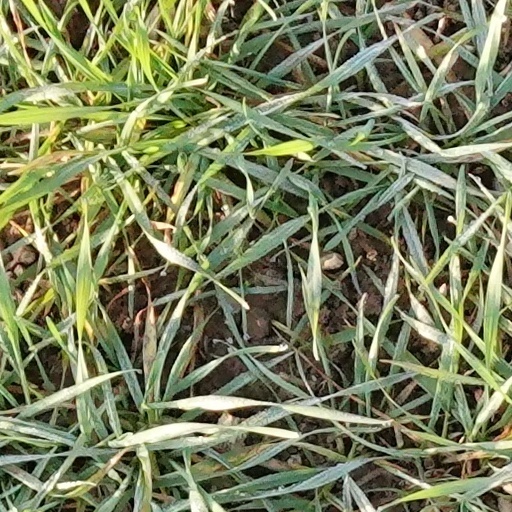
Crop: wheat